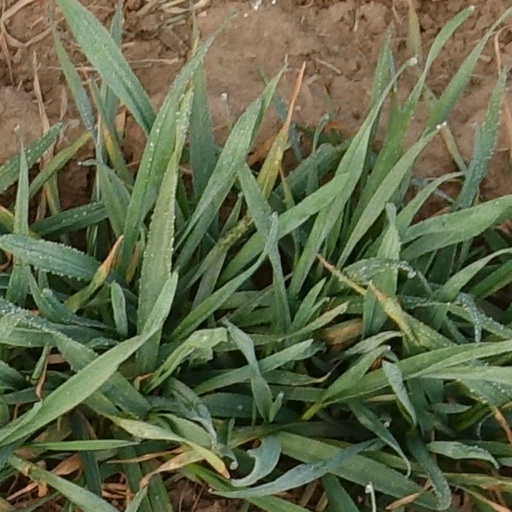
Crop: wheat